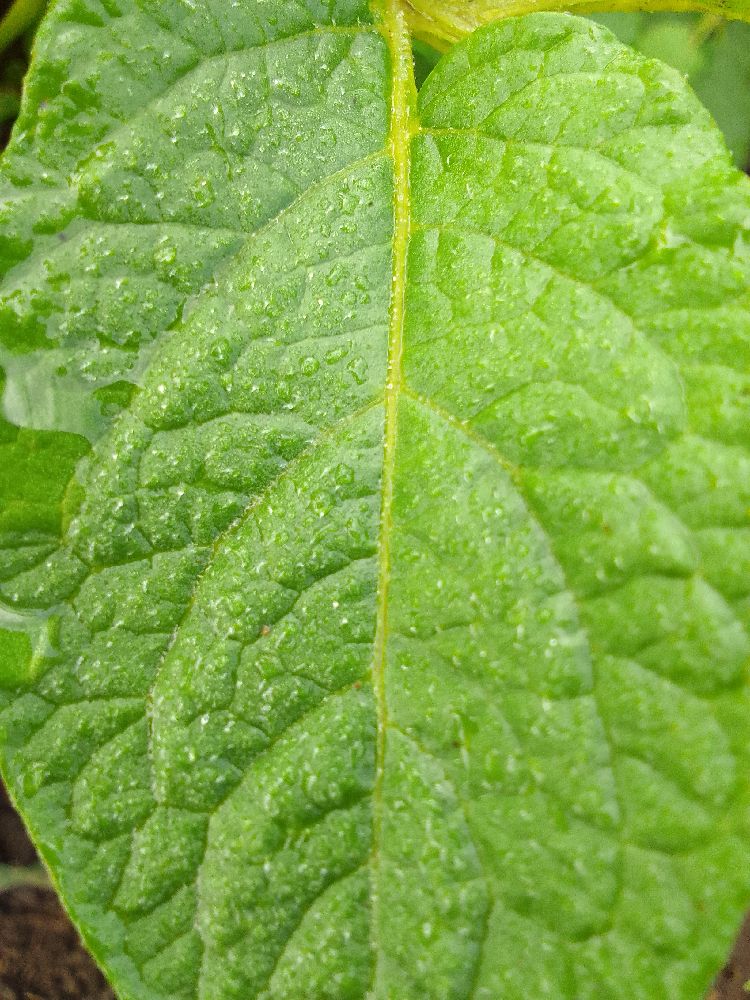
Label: Healthy